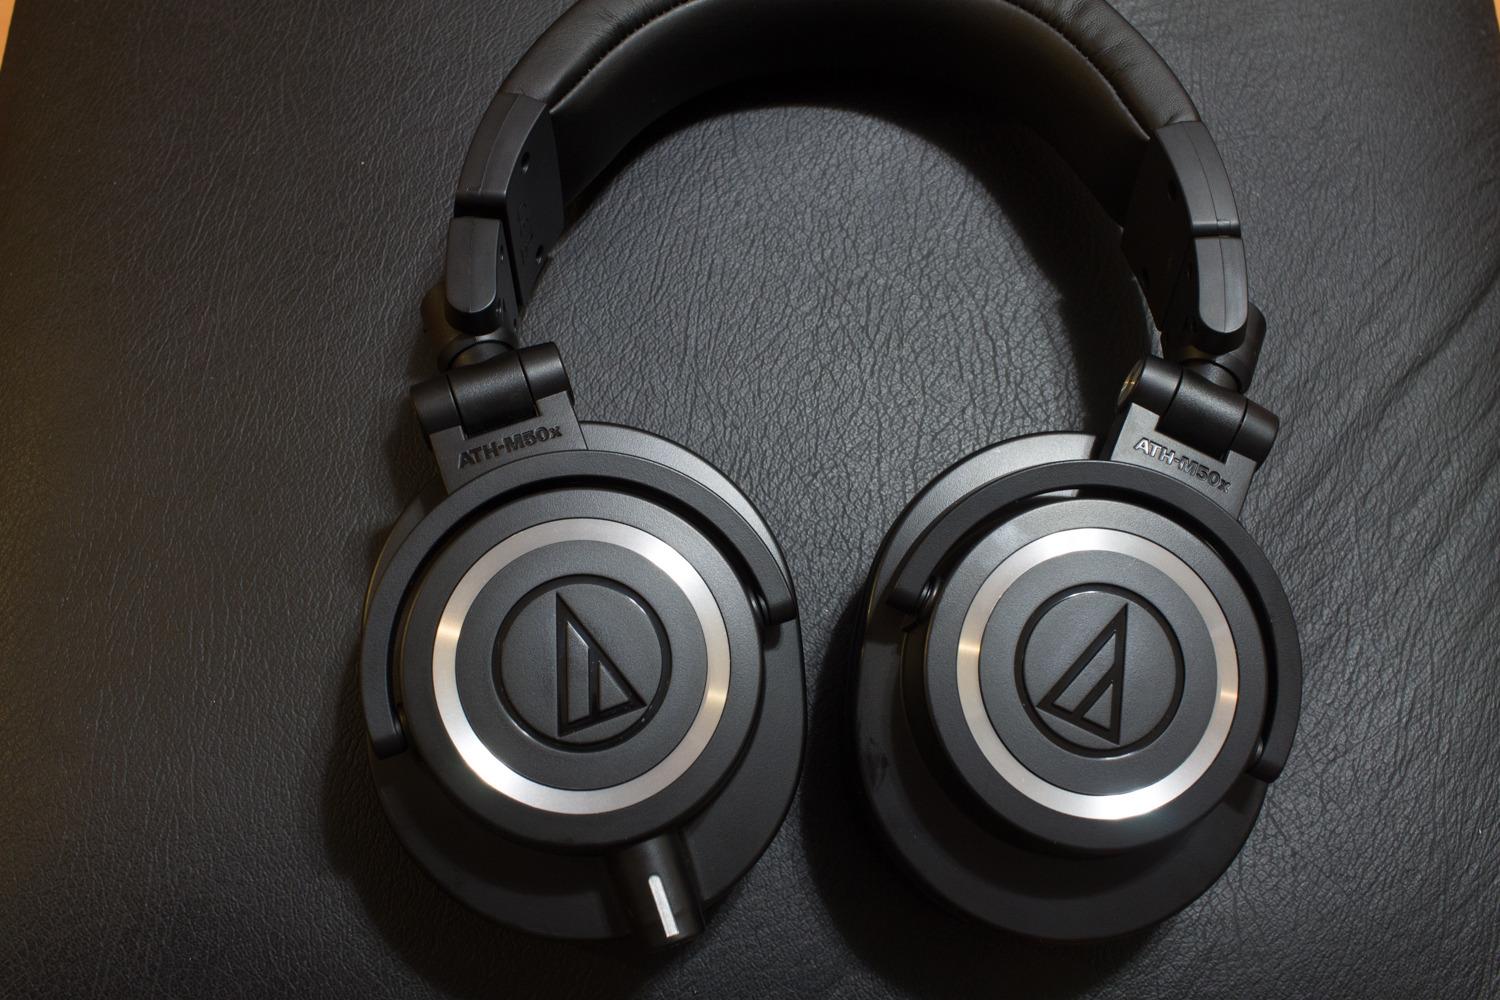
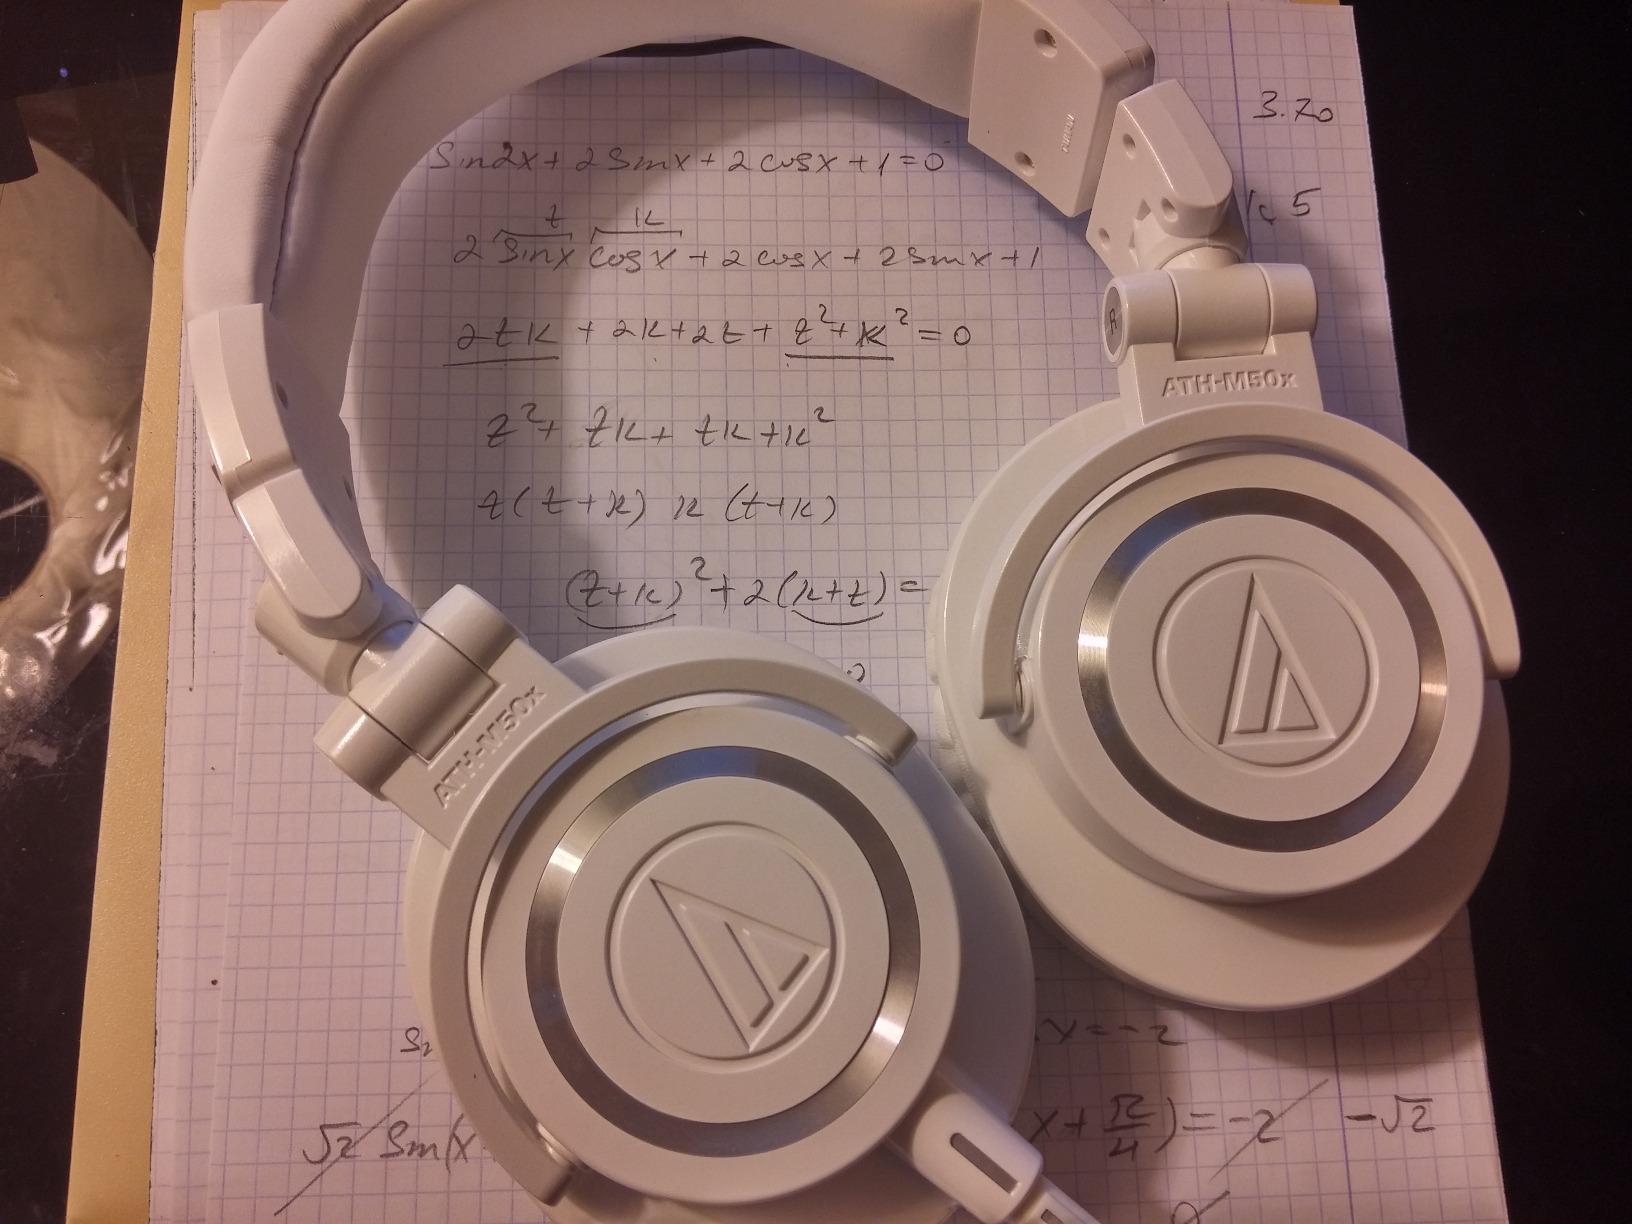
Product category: headphones
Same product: no